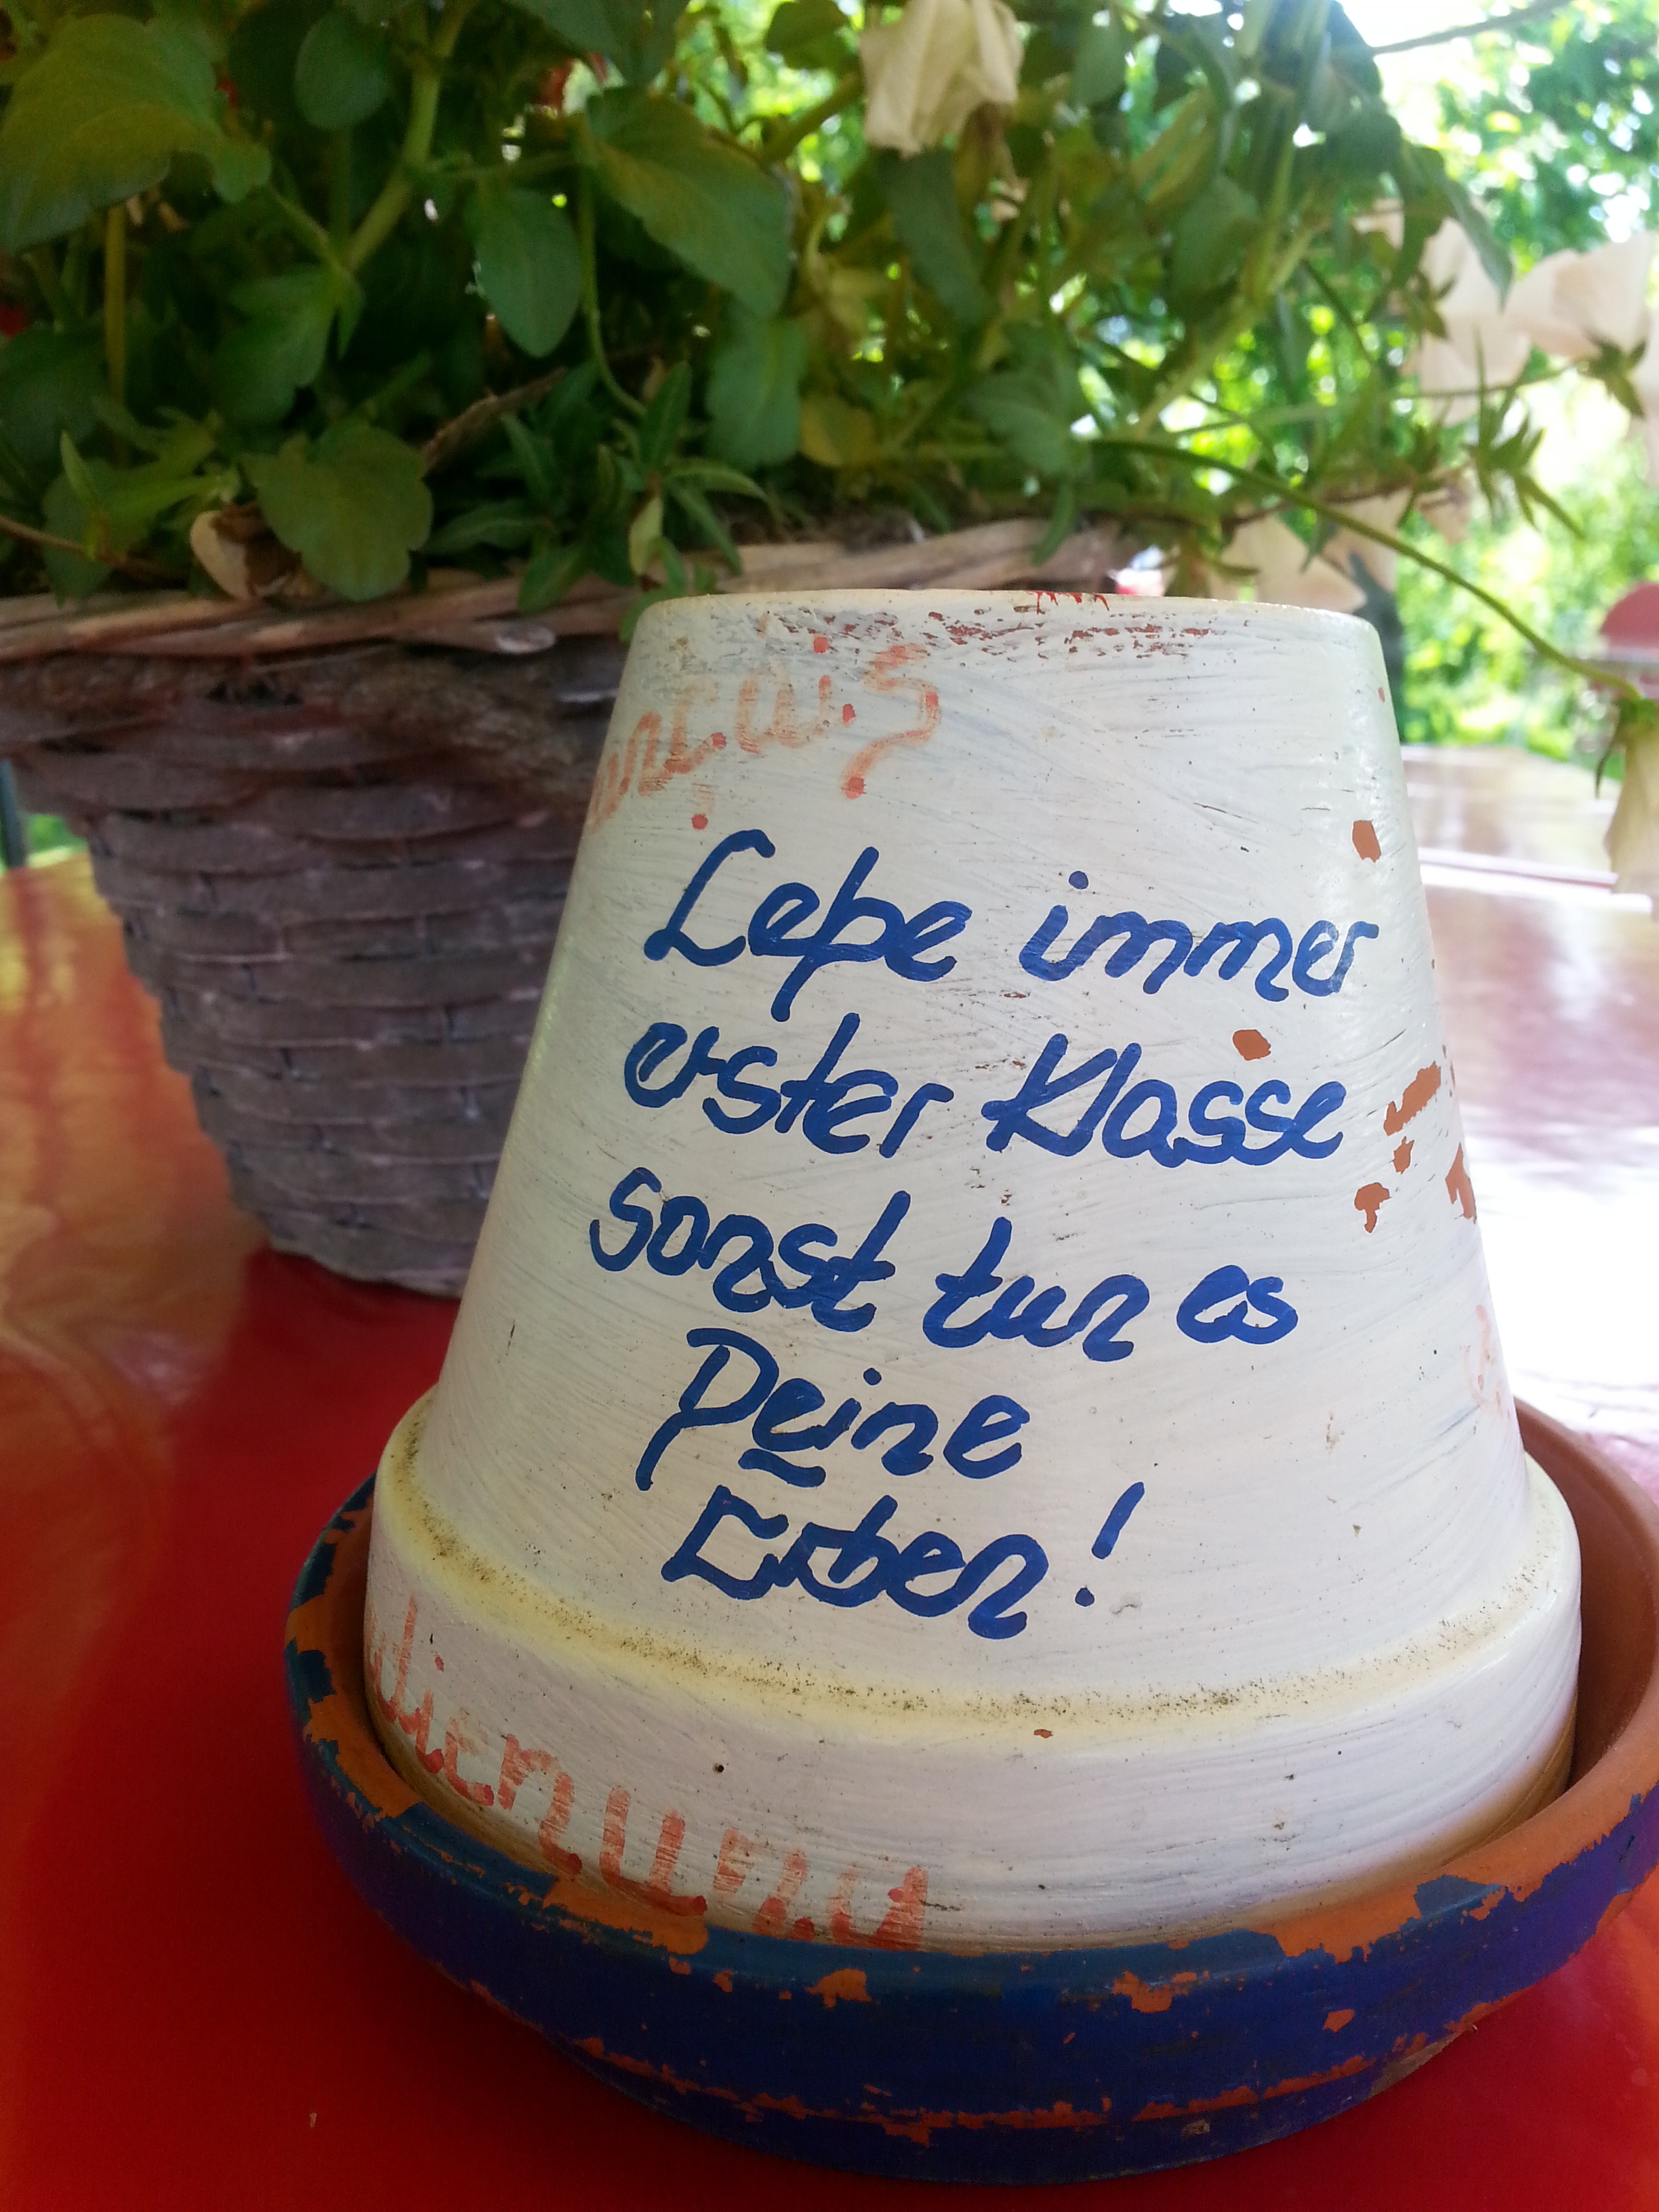
summer, decoration, food, garden, dessert, cake, birthday cake, icing, party, shield, funny, saying, wedding cake, way of life, proverbs, buttercream, cake decorating